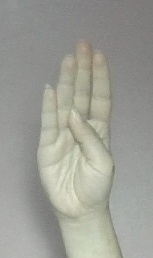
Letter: kaaf